The Cowboy and the Countess

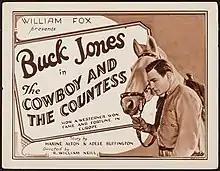
Lobby card

The Cowboy and the Countess is a 1926 American silent Western film directed by Roy William Neill and starring Buck Jones, Helena D'Algy, and Diana Miller.